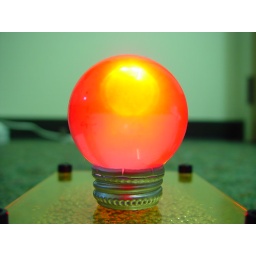
Translucent bouncy ball lit from behind by a red LED flashlight.